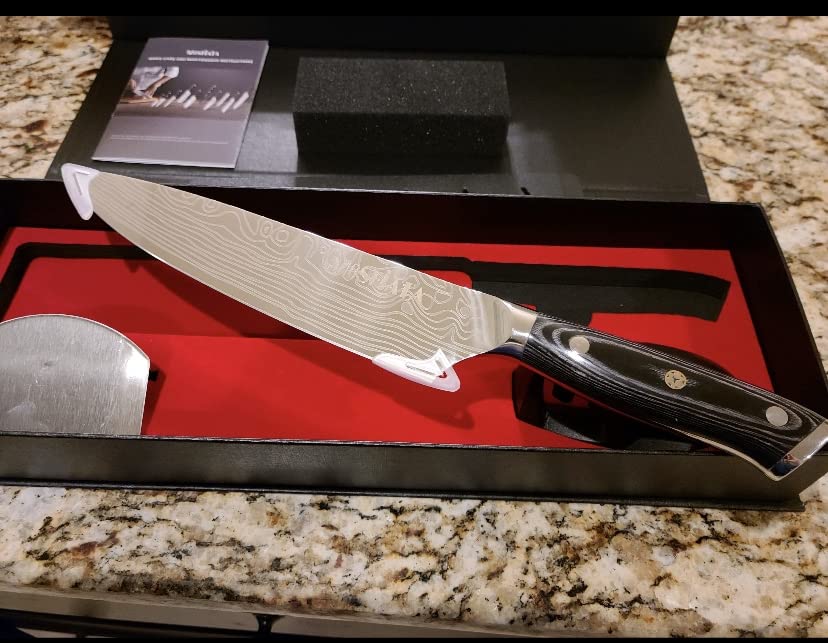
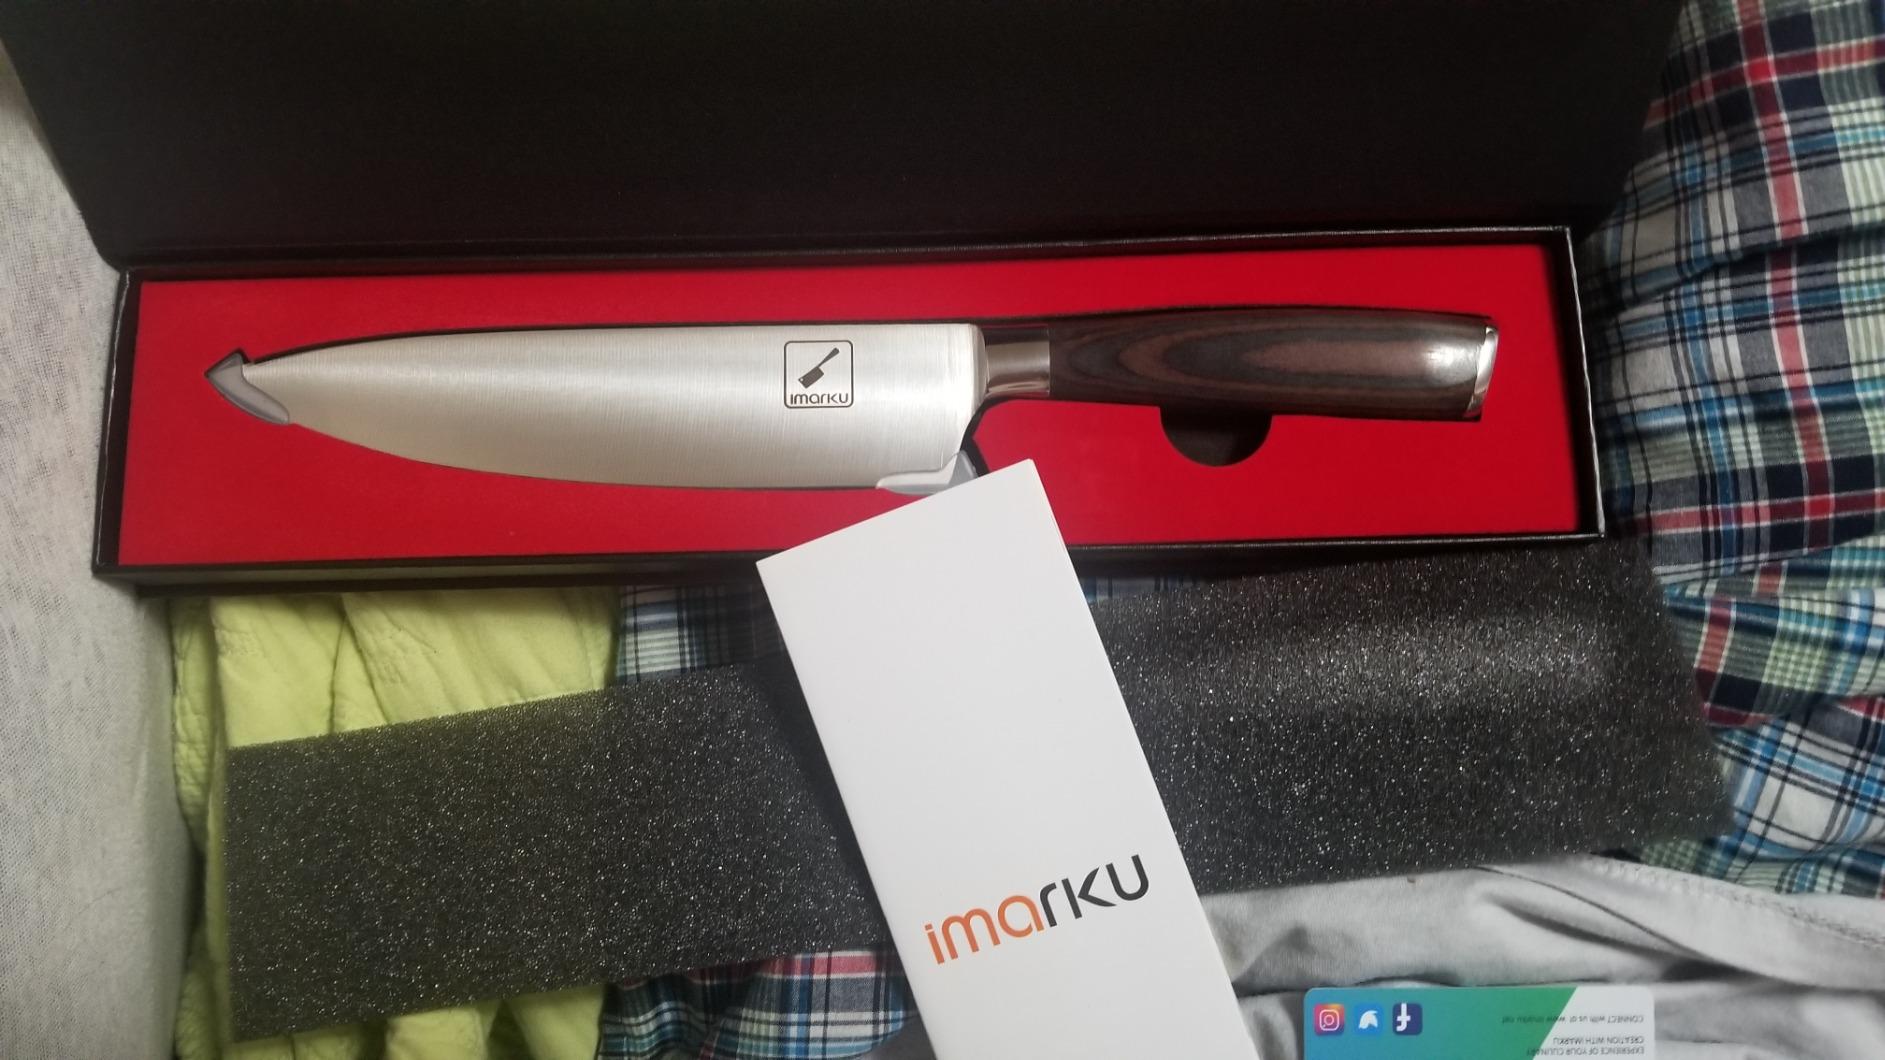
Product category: items_knife
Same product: no